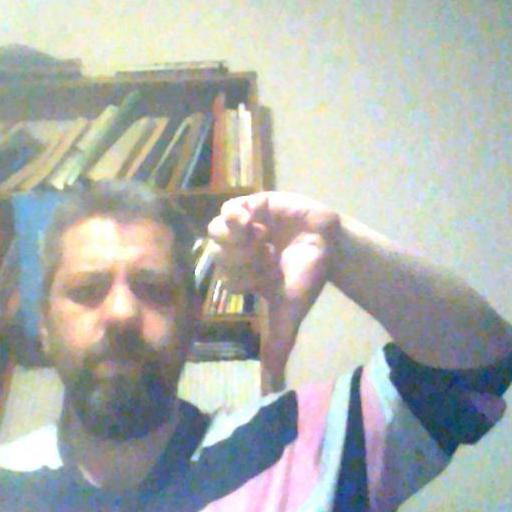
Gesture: dislike